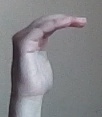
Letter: haa